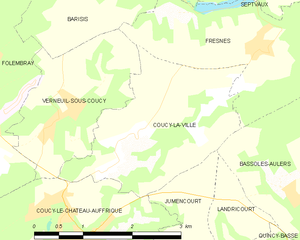
Carte des communes françaises: Coucy-la-Ville